Raffles Institution

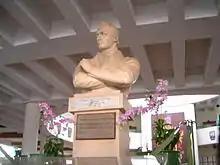
Bust of Stamford Raffles at the Year 1-4 atrium

In 1984, RI became one of two schools selected by the Ministry of Education to pilot the Gifted Education Programme to cater to intellectually gifted students.